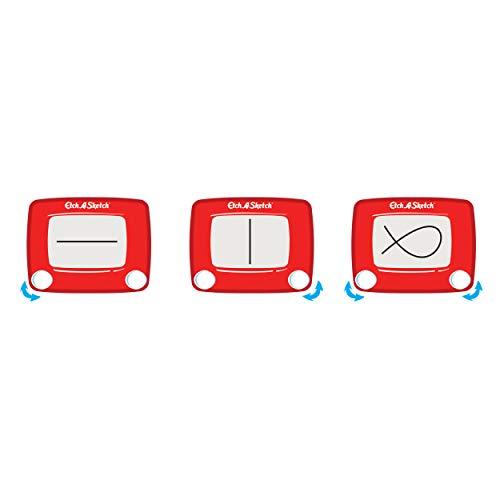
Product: Etch A Sketch, Classic Red Drawing Toy with Magic Screen, for Ages 3 and Up
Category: Toys & Games | Arts & Crafts | Craft Kits
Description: Etch A Sketch Classic is a mechanical drawing toy for ages 3 and up.
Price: $14.96
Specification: ProductDimensions:9x9.1x1.6inches|ItemWeight:1.25pounds|ShippingWeight:1.4pounds(Viewshippingratesandpolicies)|DomesticShipping:ItemcanbeshippedwithinU.S.|InternationalShipping:ThisitemcanbeshippedtoselectcountriesoutsideoftheU.S.LearnMore|ASIN:B01MTS465O|Itemmodelnumber:20083951-6041762|Manufacturerrecommendedage:36months-5years